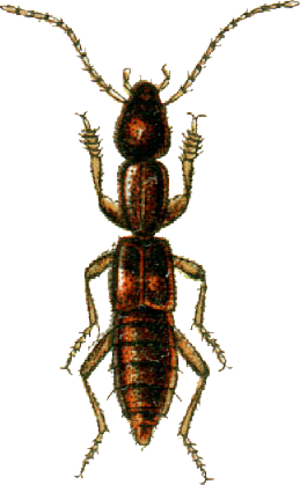
This file has been extracted from another file: Jacobs14.jpg